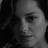
Emotion: sad